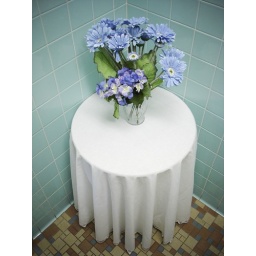
fake flowers in the private bathroom